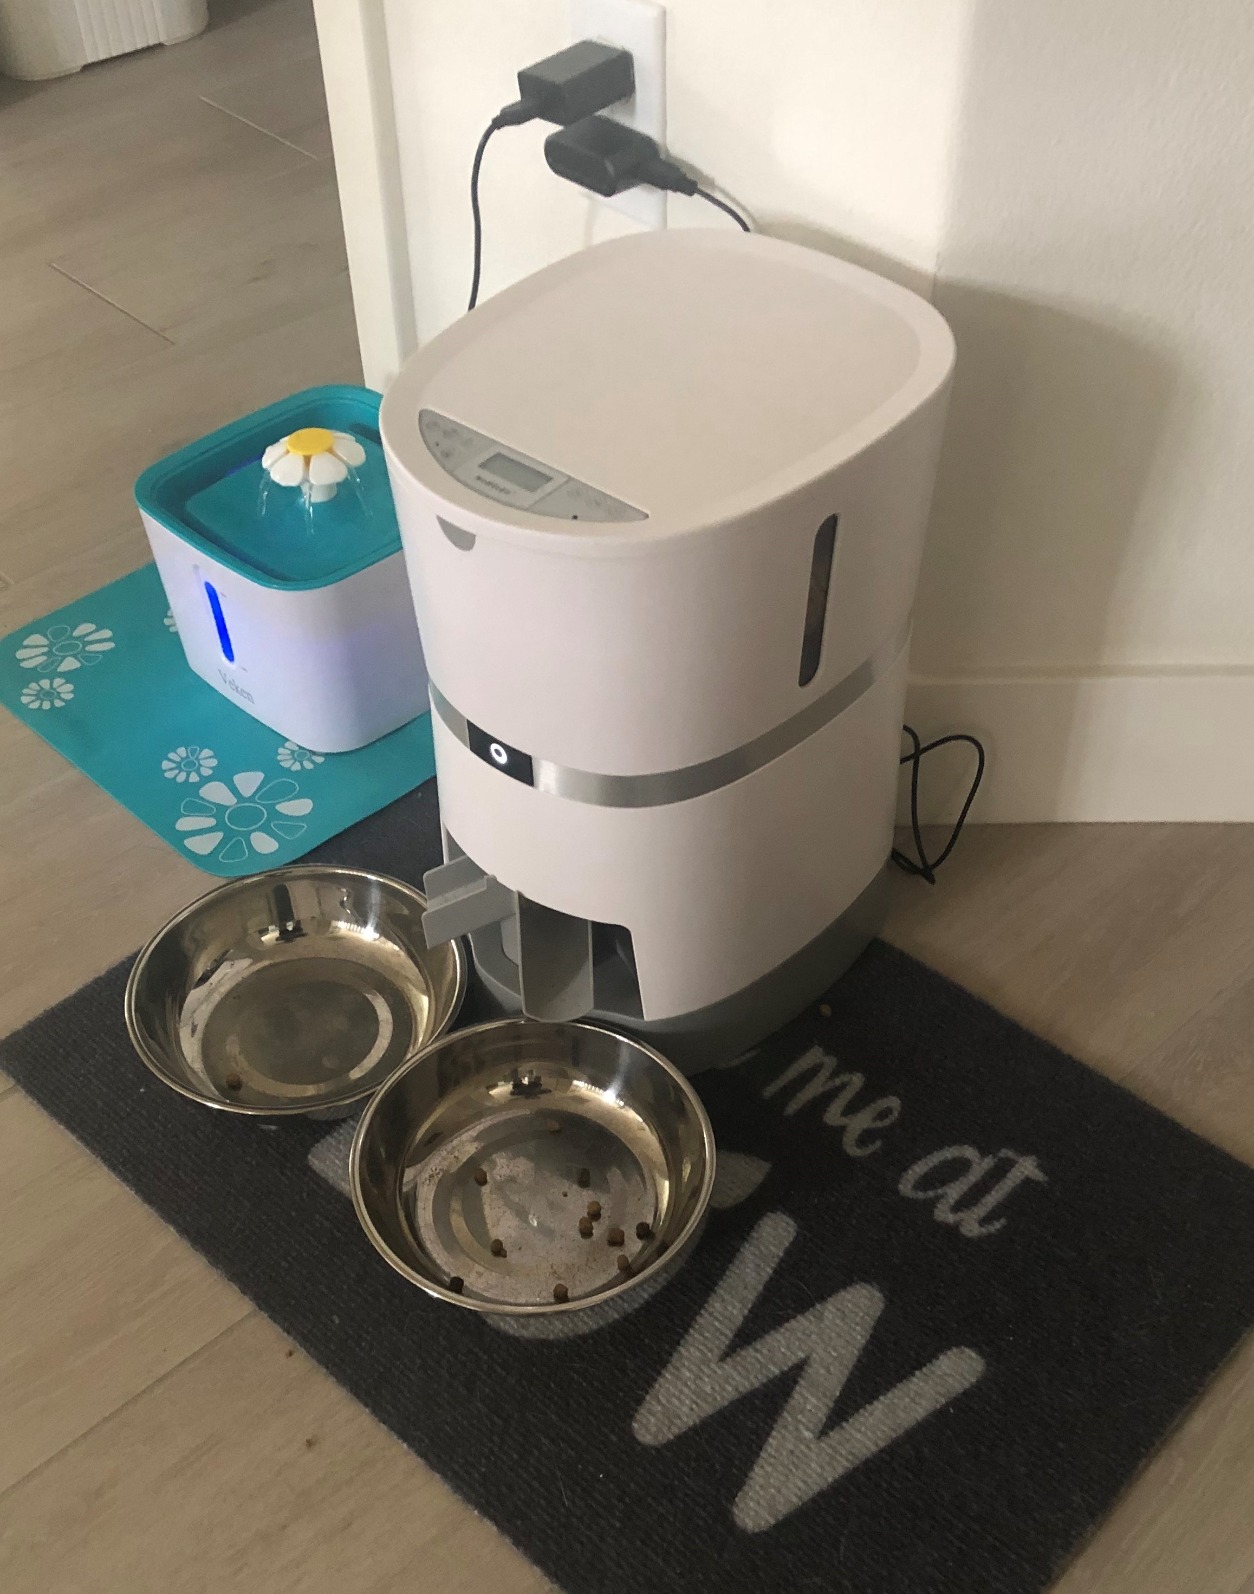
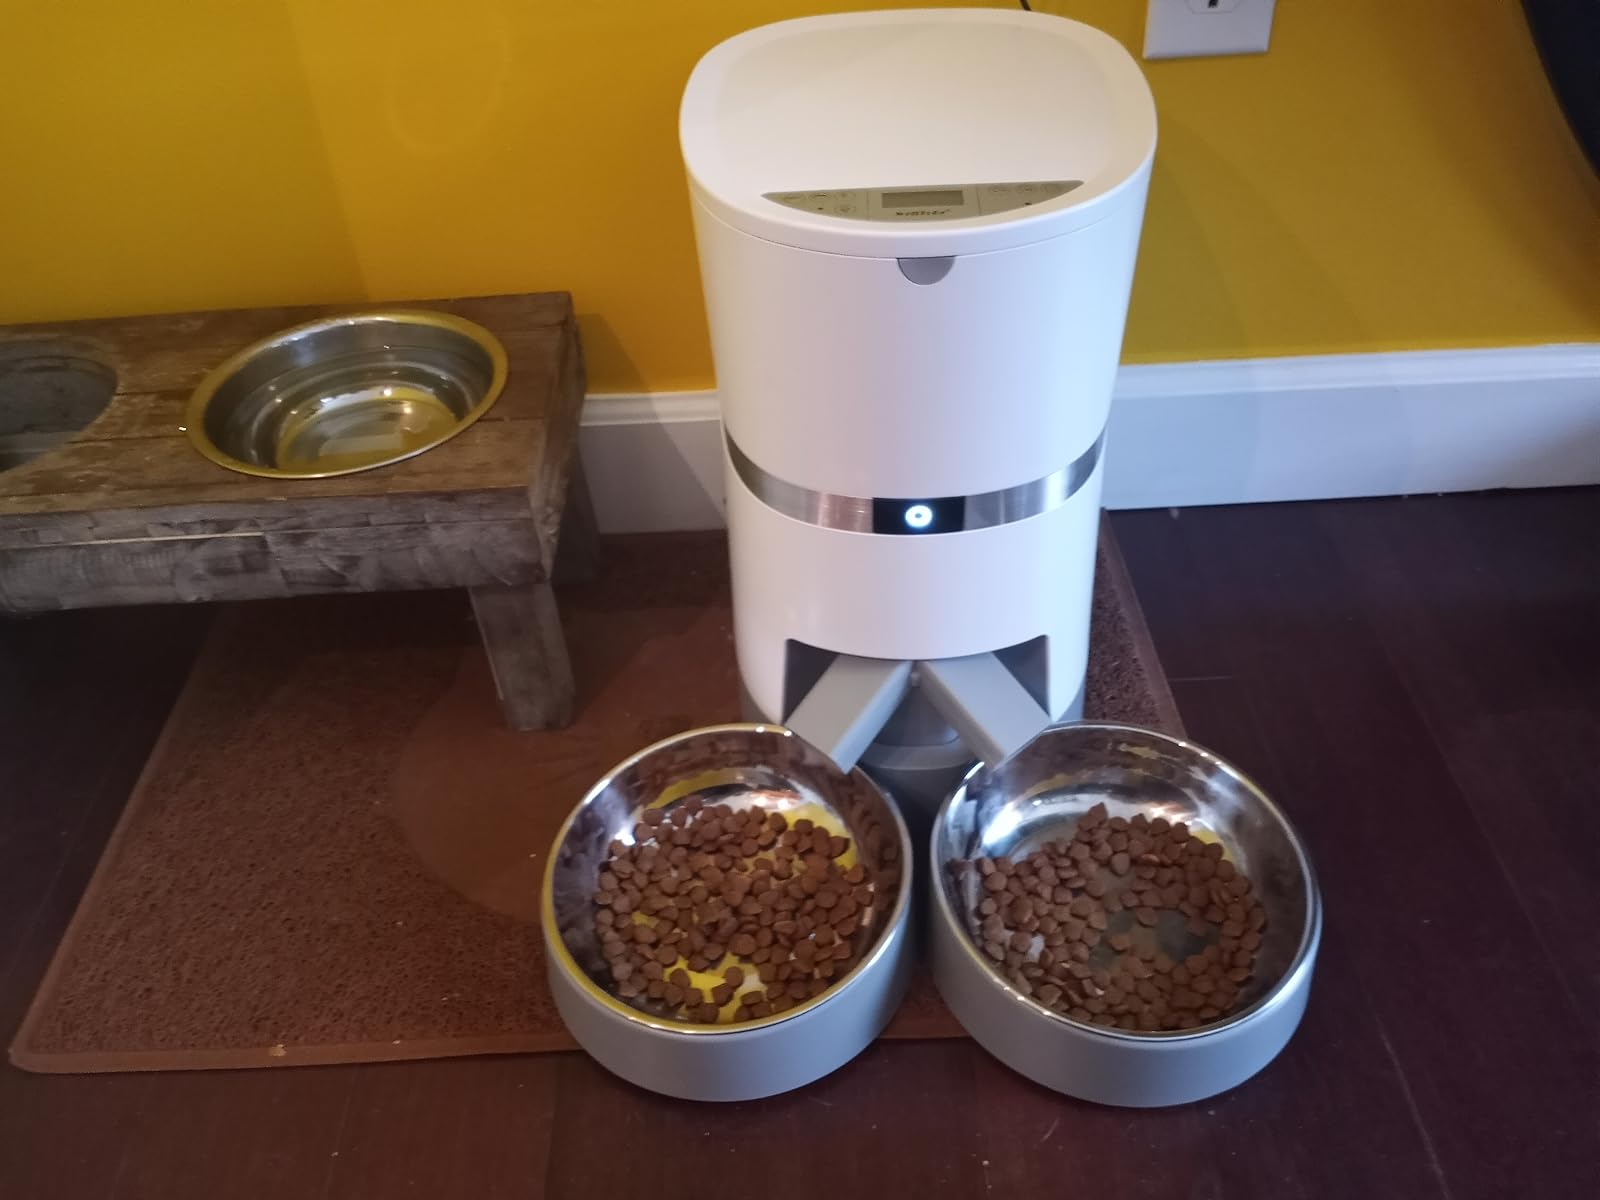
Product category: items_feeder
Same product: yes